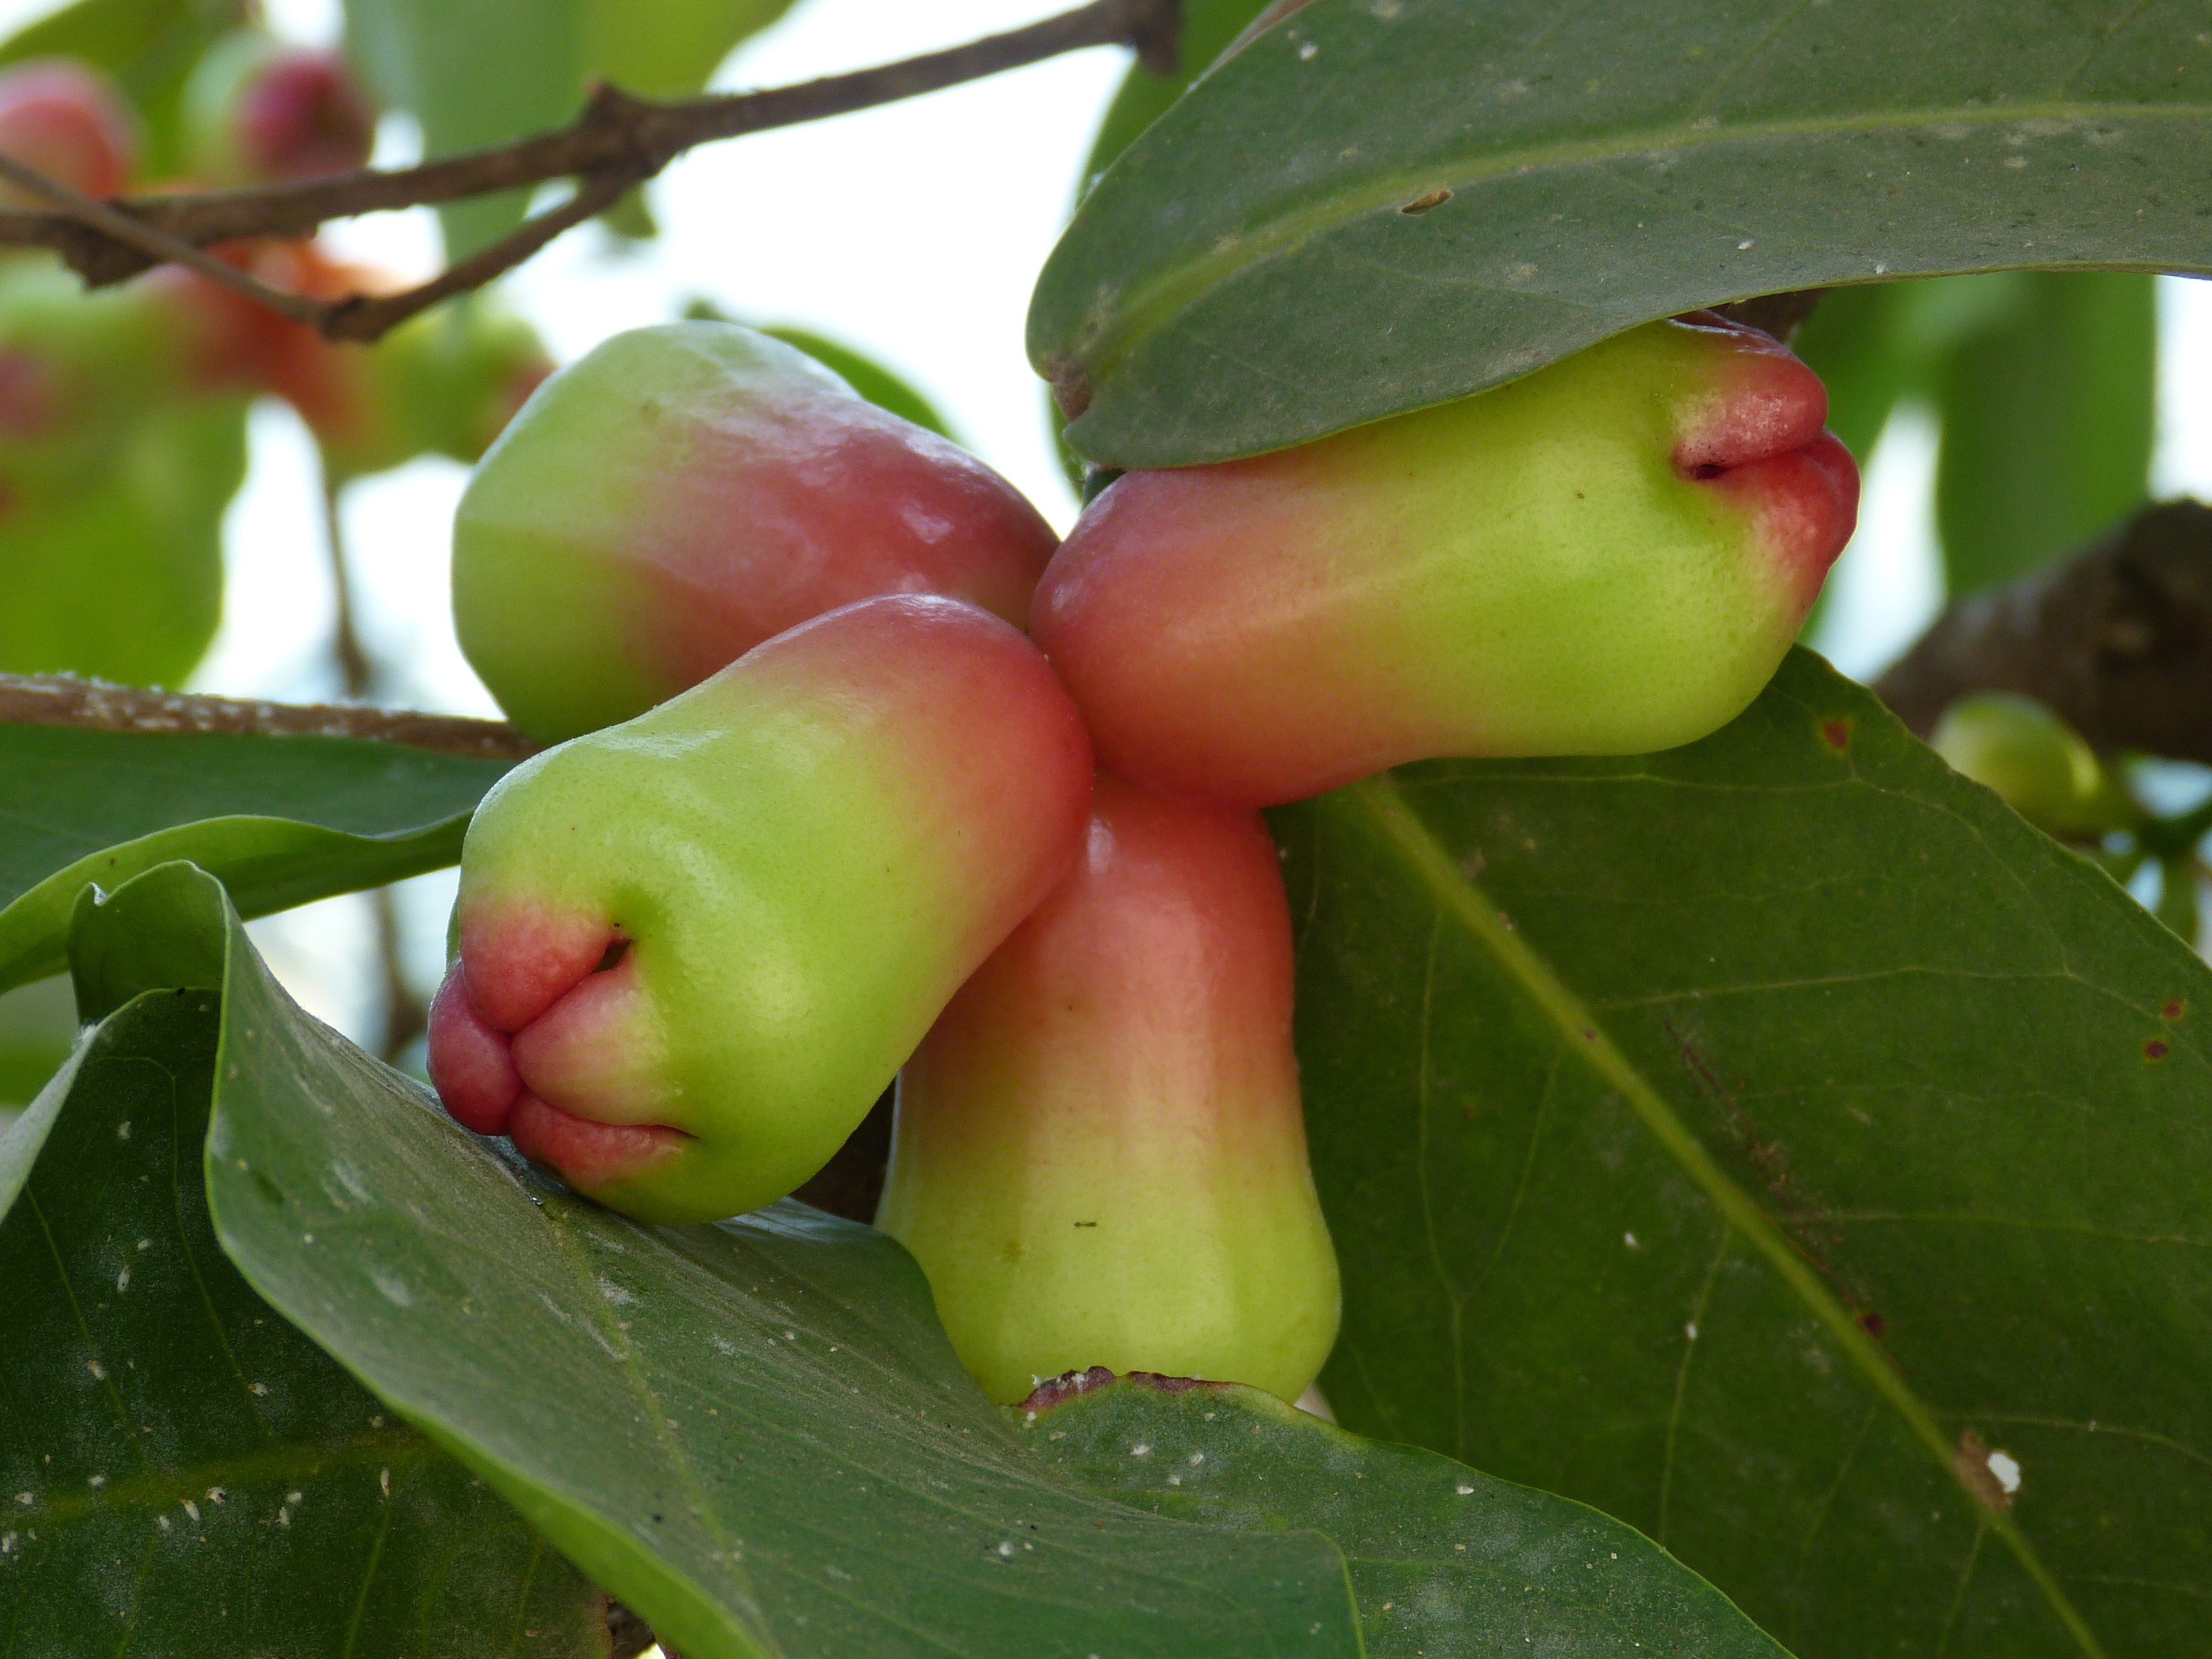
tree, plant, fruit, leaf, flower, food, green, produce, tropical, asia, market, botany, flora, fruits, exotic, tropics, vietnam, flowering plant, land plant, syzygium samarangense